Multi-armed bandit

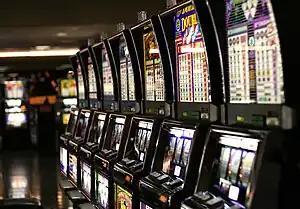
A row of slot machines in Las Vegas

In probability theory and machine learning, the multi-armed bandit problem (sometimes called the "K"- or "N"-armed bandit problem) is named from imagining a gambler at a row of slot machines (sometimes known as "one-armed bandits"), who has to decide which machines to play, how many times to play each machine and in which order to play them, and whether to continue with the current machine or try a different machine.